Chibly Langlois

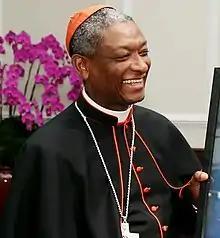
Langlois in 2015

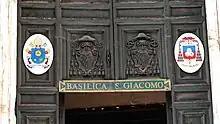
Door of San Giacomo in Augusta, Rome, with plaques displaying the arms of Pope Francis (left) and those of Cardinal Langlois (right). (Despite the sign, San Giacomo is not actually a basilica.)

Chibly Langlois (born 29 November 1958) is a Haitian Catholic prelate who has served as Bishop of Les Cayes since 2011. He is also president of the Haitian Bishops’ Conference.